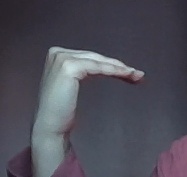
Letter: haa